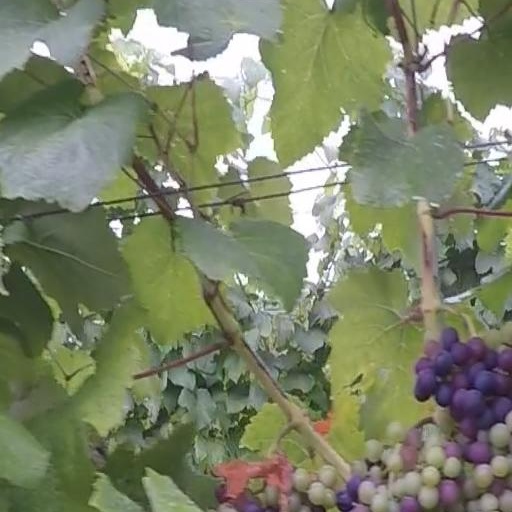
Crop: grape